The Thanksgiving Visitor

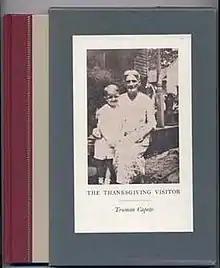
First edition in solo book form (1968)

"The Thanksgiving Visitor" is a short story by Truman Capote originally published in the November 1967 issue of "McCall's" magazine, and later published as a book by Random House, Inc. in 1968. The story takes the form of a childhood tale about a boy and his bully problem. The story has a strong moral lesson related to revenge. It is a sequel to Capote's "A Christmas Memory".